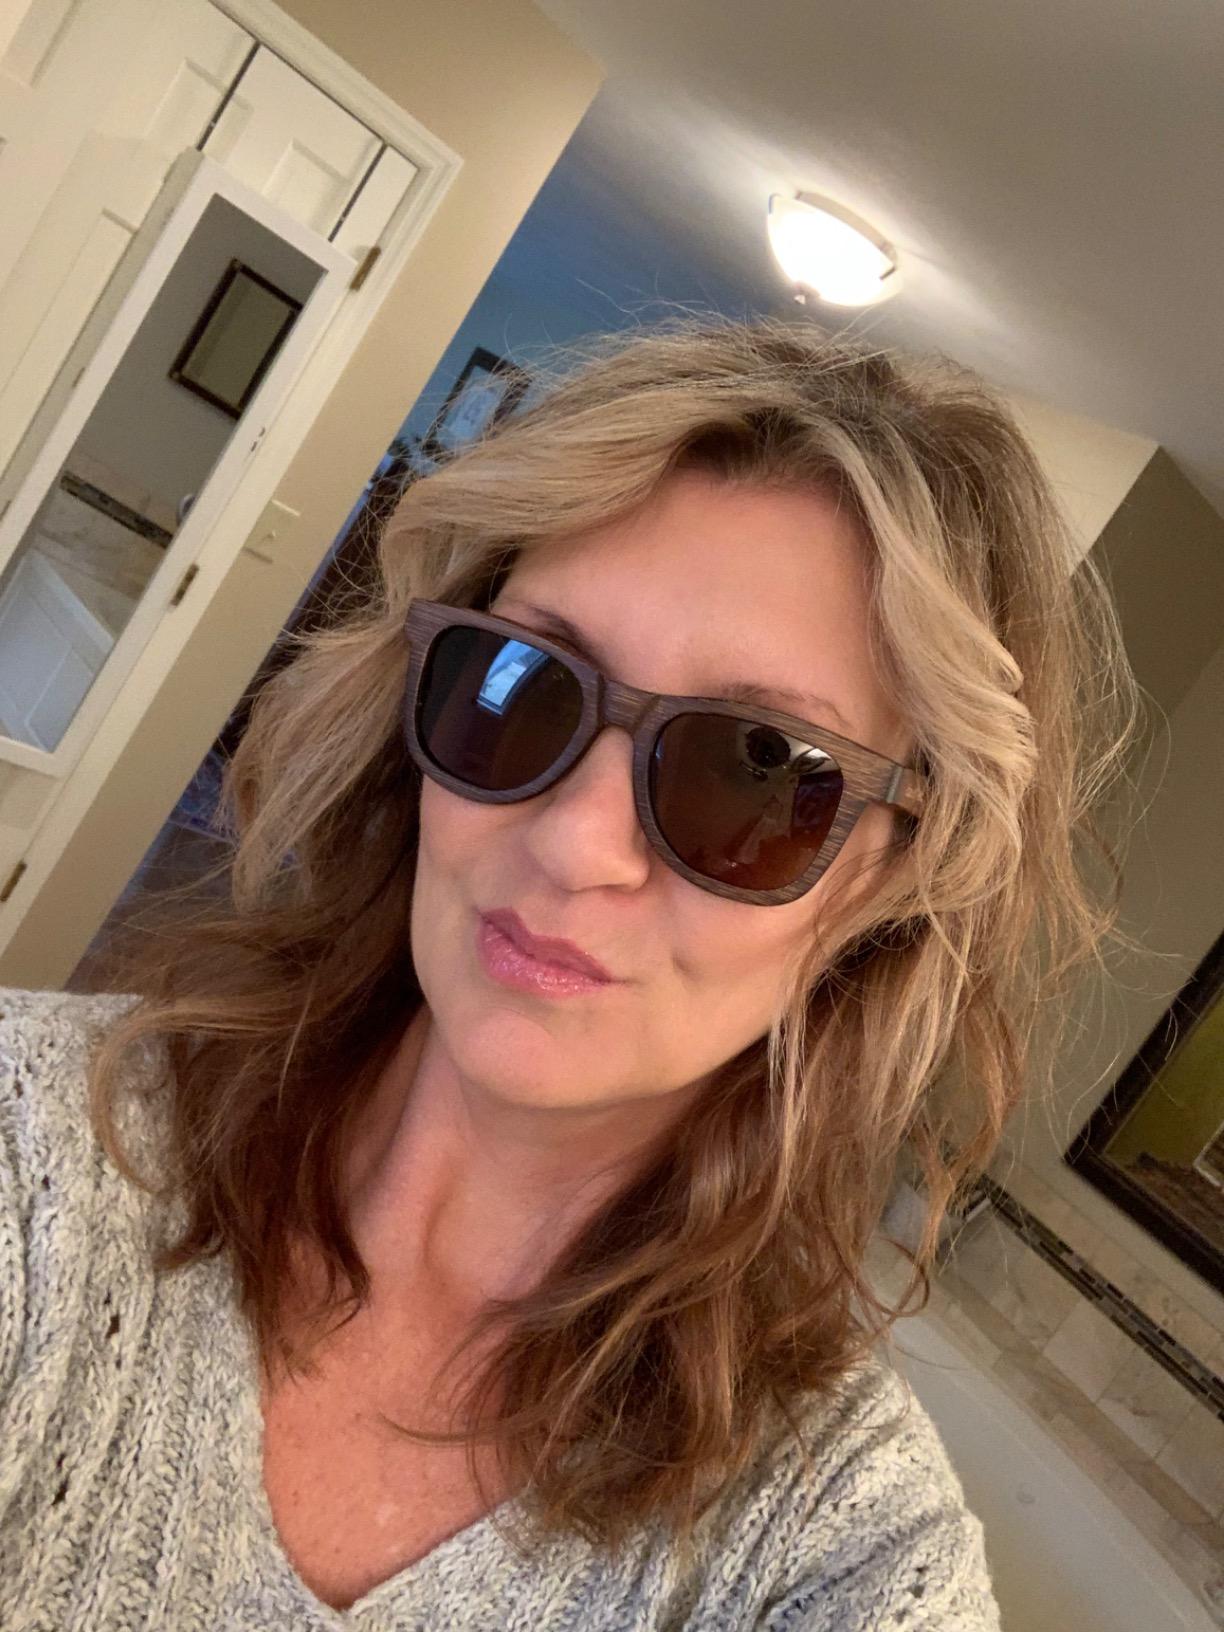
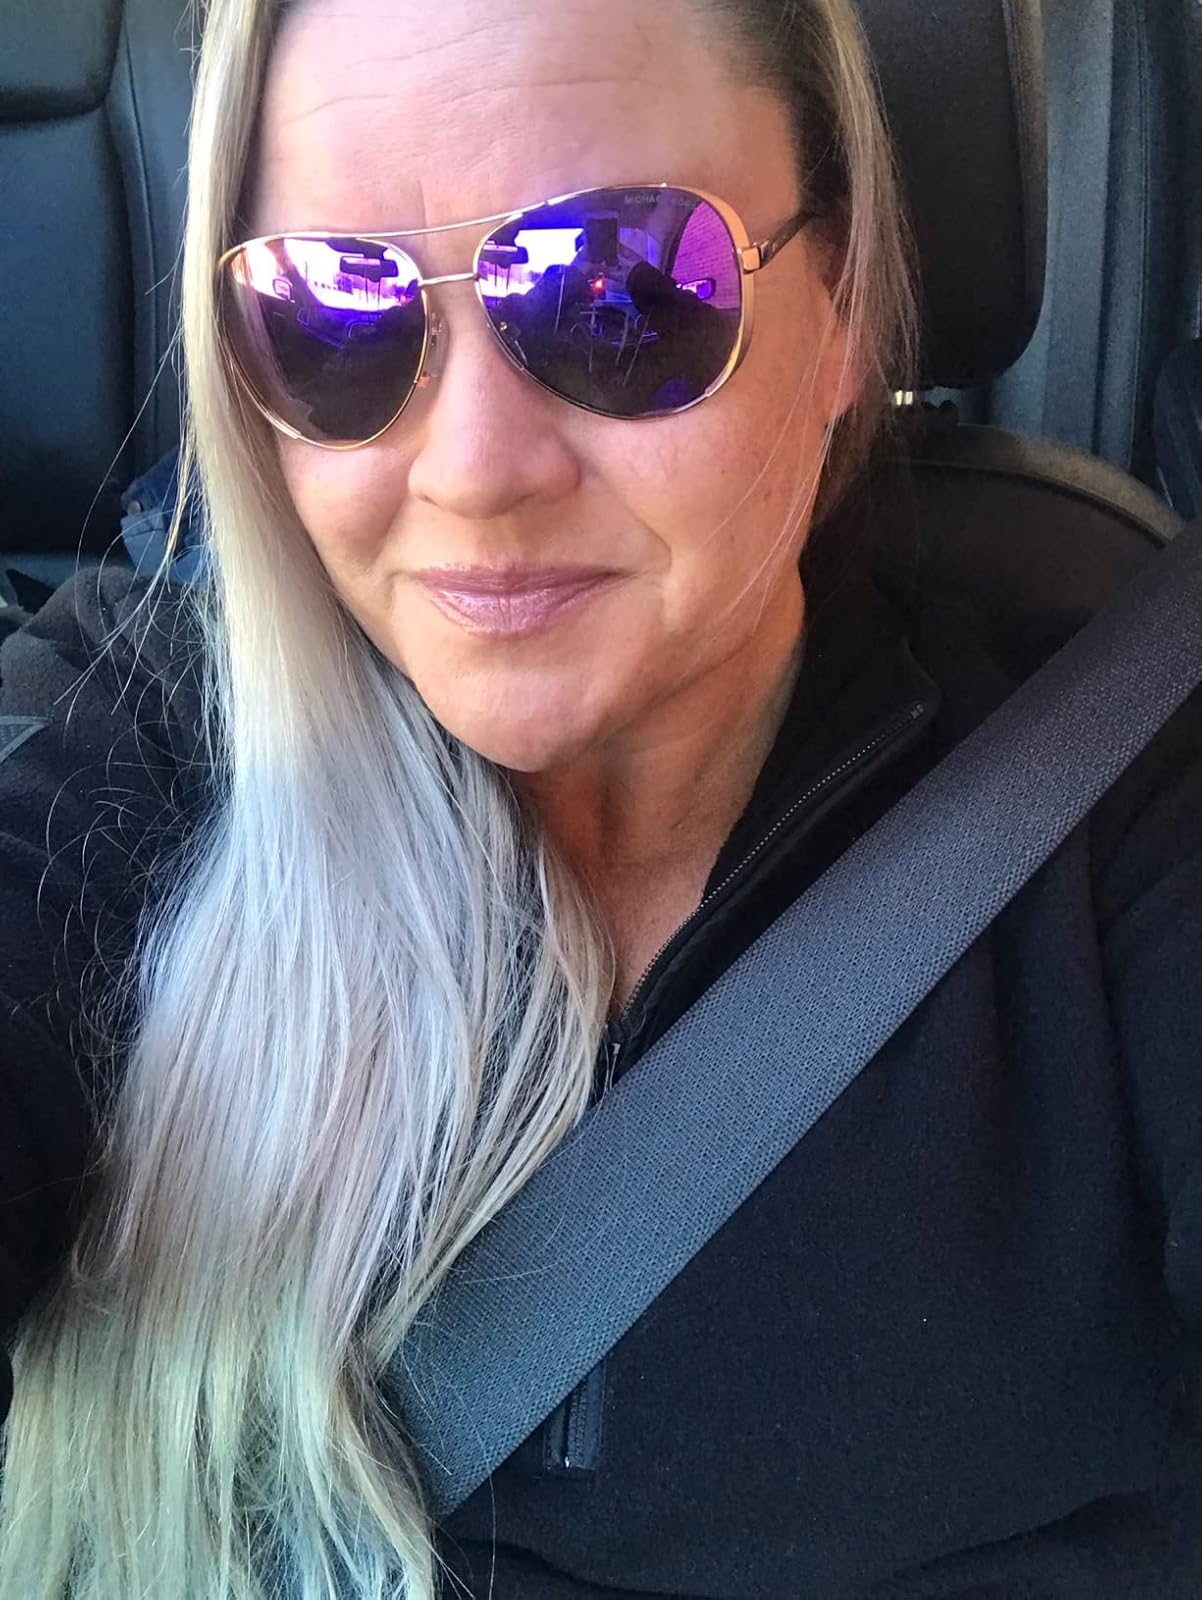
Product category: accessories_sunglasses
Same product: no